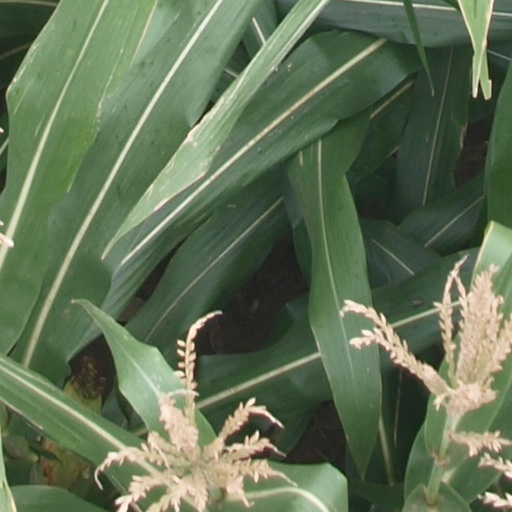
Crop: maize; corn